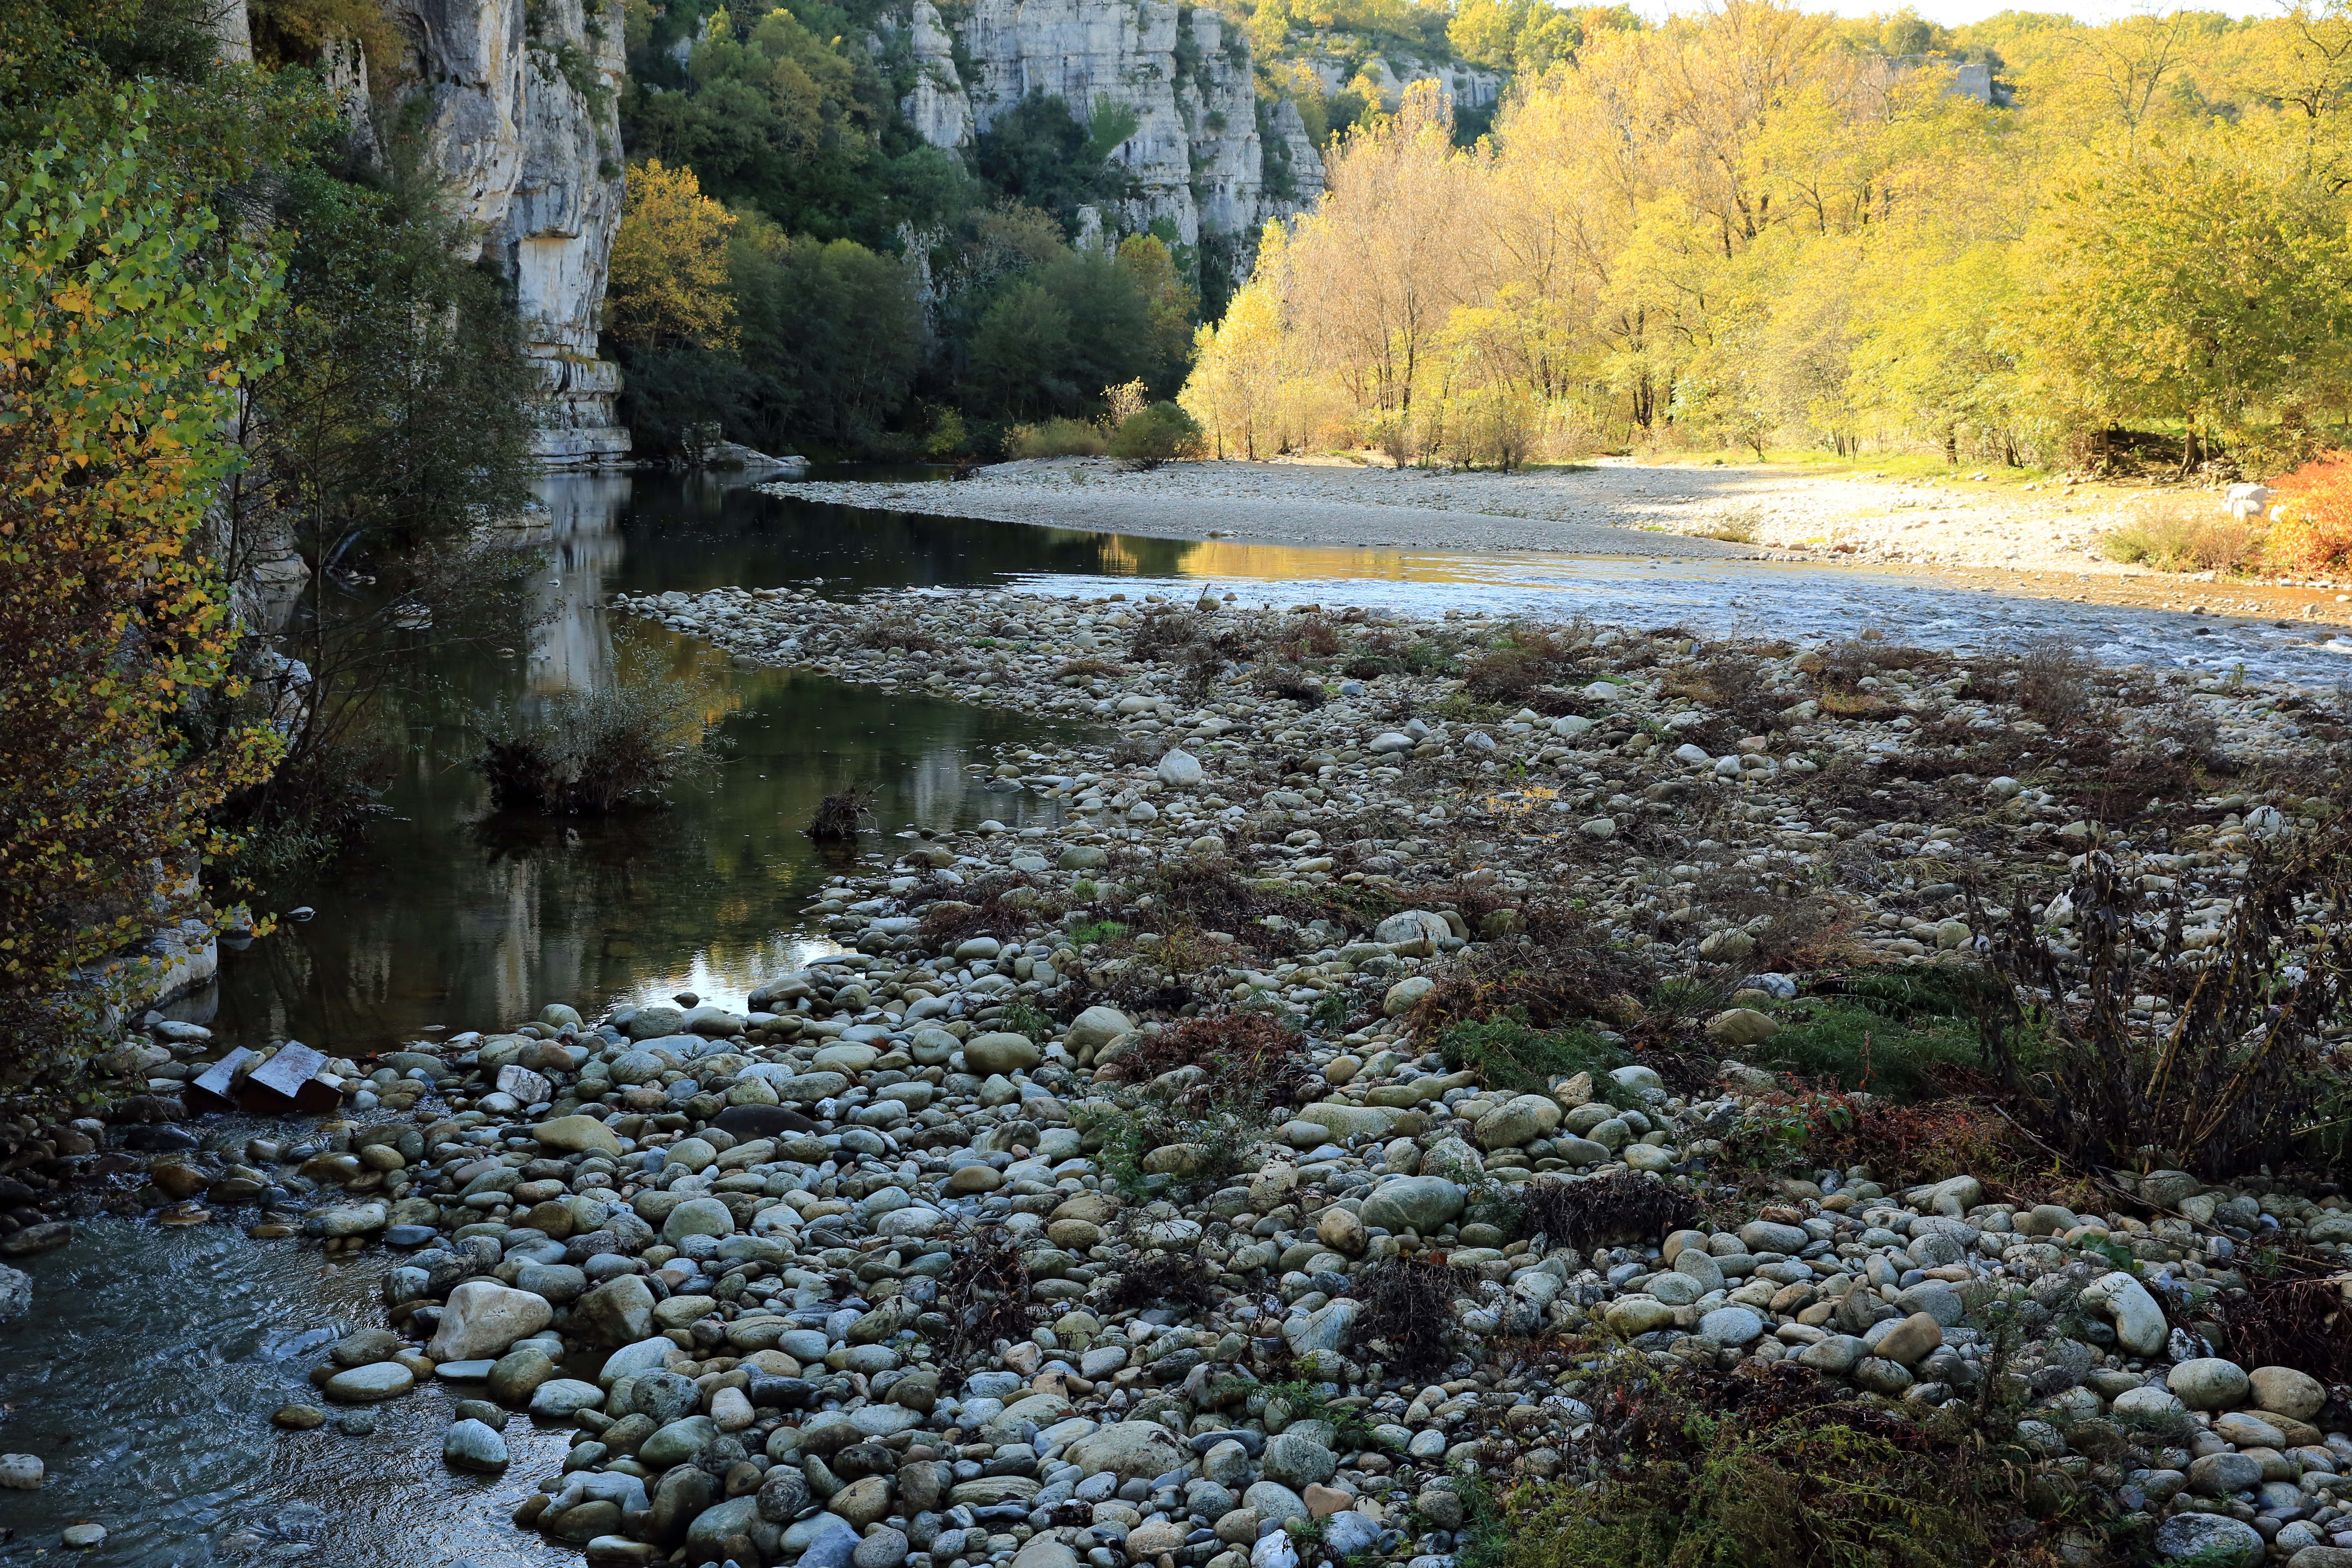
landscape, tree, water, nature, forest, rock, creek, wilderness, light, leaf, flower, perspective, river, pond, europe, stream, reflection, autumn, canon, shadow, rapid, season, body of water, paysage, midi, riverbank, ombres, soleil, reflets, licht, landschaft, automne, lumiere, woodland, isasza, southfrance, sdfrankreich, mditerrane, eos5d, rhnealpes, ardche, labeaume, berges, rivire, galets, novembre, lignes, watercourse